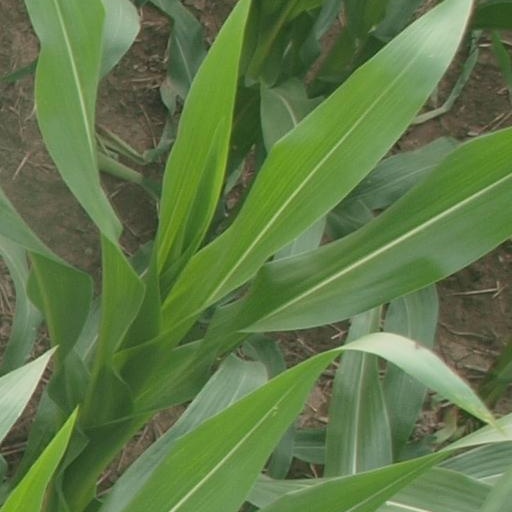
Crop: maize; corn